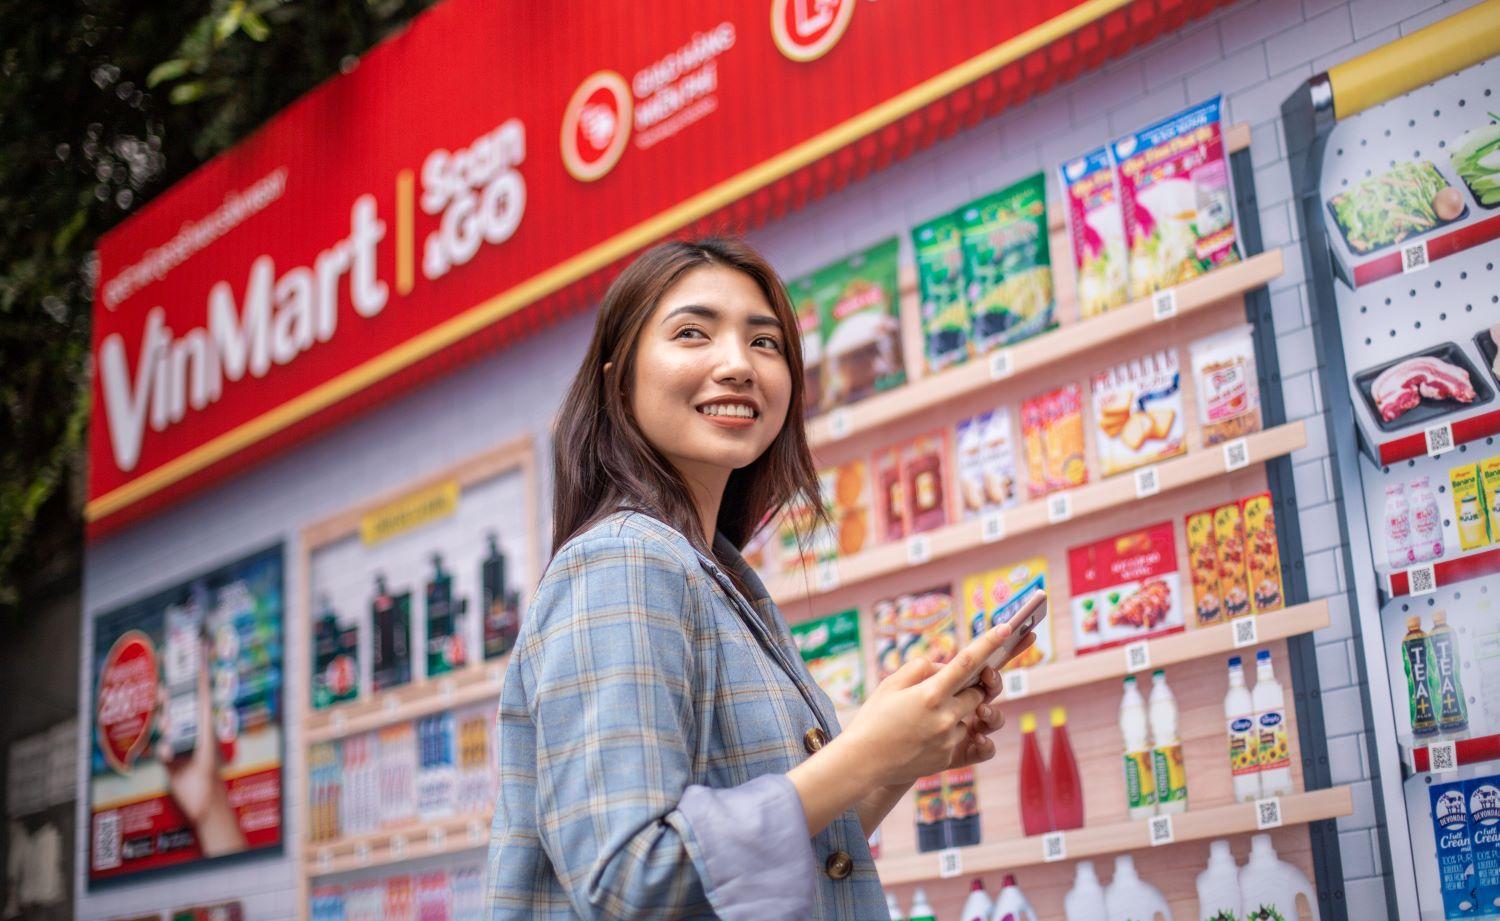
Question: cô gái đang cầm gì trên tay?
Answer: cô gái đang cầm điện thoại trên tay